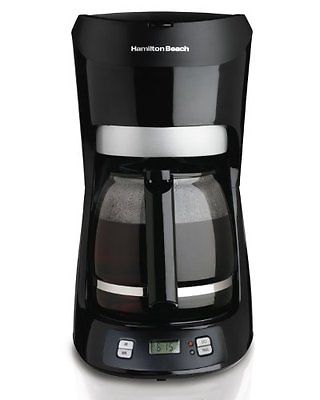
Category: coffee maker